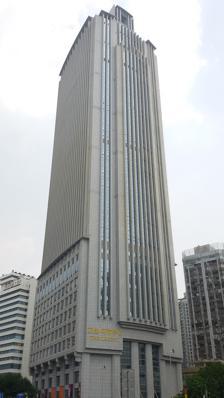
Building: Dapeng International Plaza
Country: China
Year built: 2006
Skyscraper in Guangzhou, Guangdong, China Zhengjia Huanshi Center General information Status Completed Type Commercial offices Architectural style Modernism Location Huanshi Road East, Yuexiu District Guangzhou , Guangdong , China Coordinates 23°08′18″N 113°16′56″E / 23.13822°N 113.2822°E / 23.13822; 113.2822 Construction started 2003 Completed 2006 Height Antenna spire 269.4 m (884 ft) Roof 213 m (699 ft) Technical details Floor count 56 4 below ground Floor area 131,792 m 2 (1,418,600 sq ft) Design and construction Architect(s) Guangzhou Design Institute Structural engineer Guangzhou Design Institute References Zhengjia Huanshi Center ( simplified Chinese : 正佳环市中心 ; traditional Chinese : 正佳環市中心 ; pinyin : Zhèngjiā Huánshì Zhōngxīn ) is a 56- storey , 269 m (883 ft) skyscraper in the Yuexiu District of Guangzhou , Guangdong , China . The building was completed in early 2006 following numerous construction delays, including once for a year between 2004 and 2005. The top floor of the tower is 213 m (699 ft) above ground and the building is 269.4 m (884 ft) to the top of the spire. The building has 56 office floors above ground and four underground floors of vehicle garages. The entire building was designed by the Guangzhou Design Institute and an internal floor area of 131,792 m 2 (1,418,600 sq ft). See also List of skyscrapers References